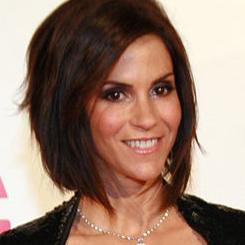
Age: 42